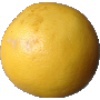
Label: Grapefruit White 1